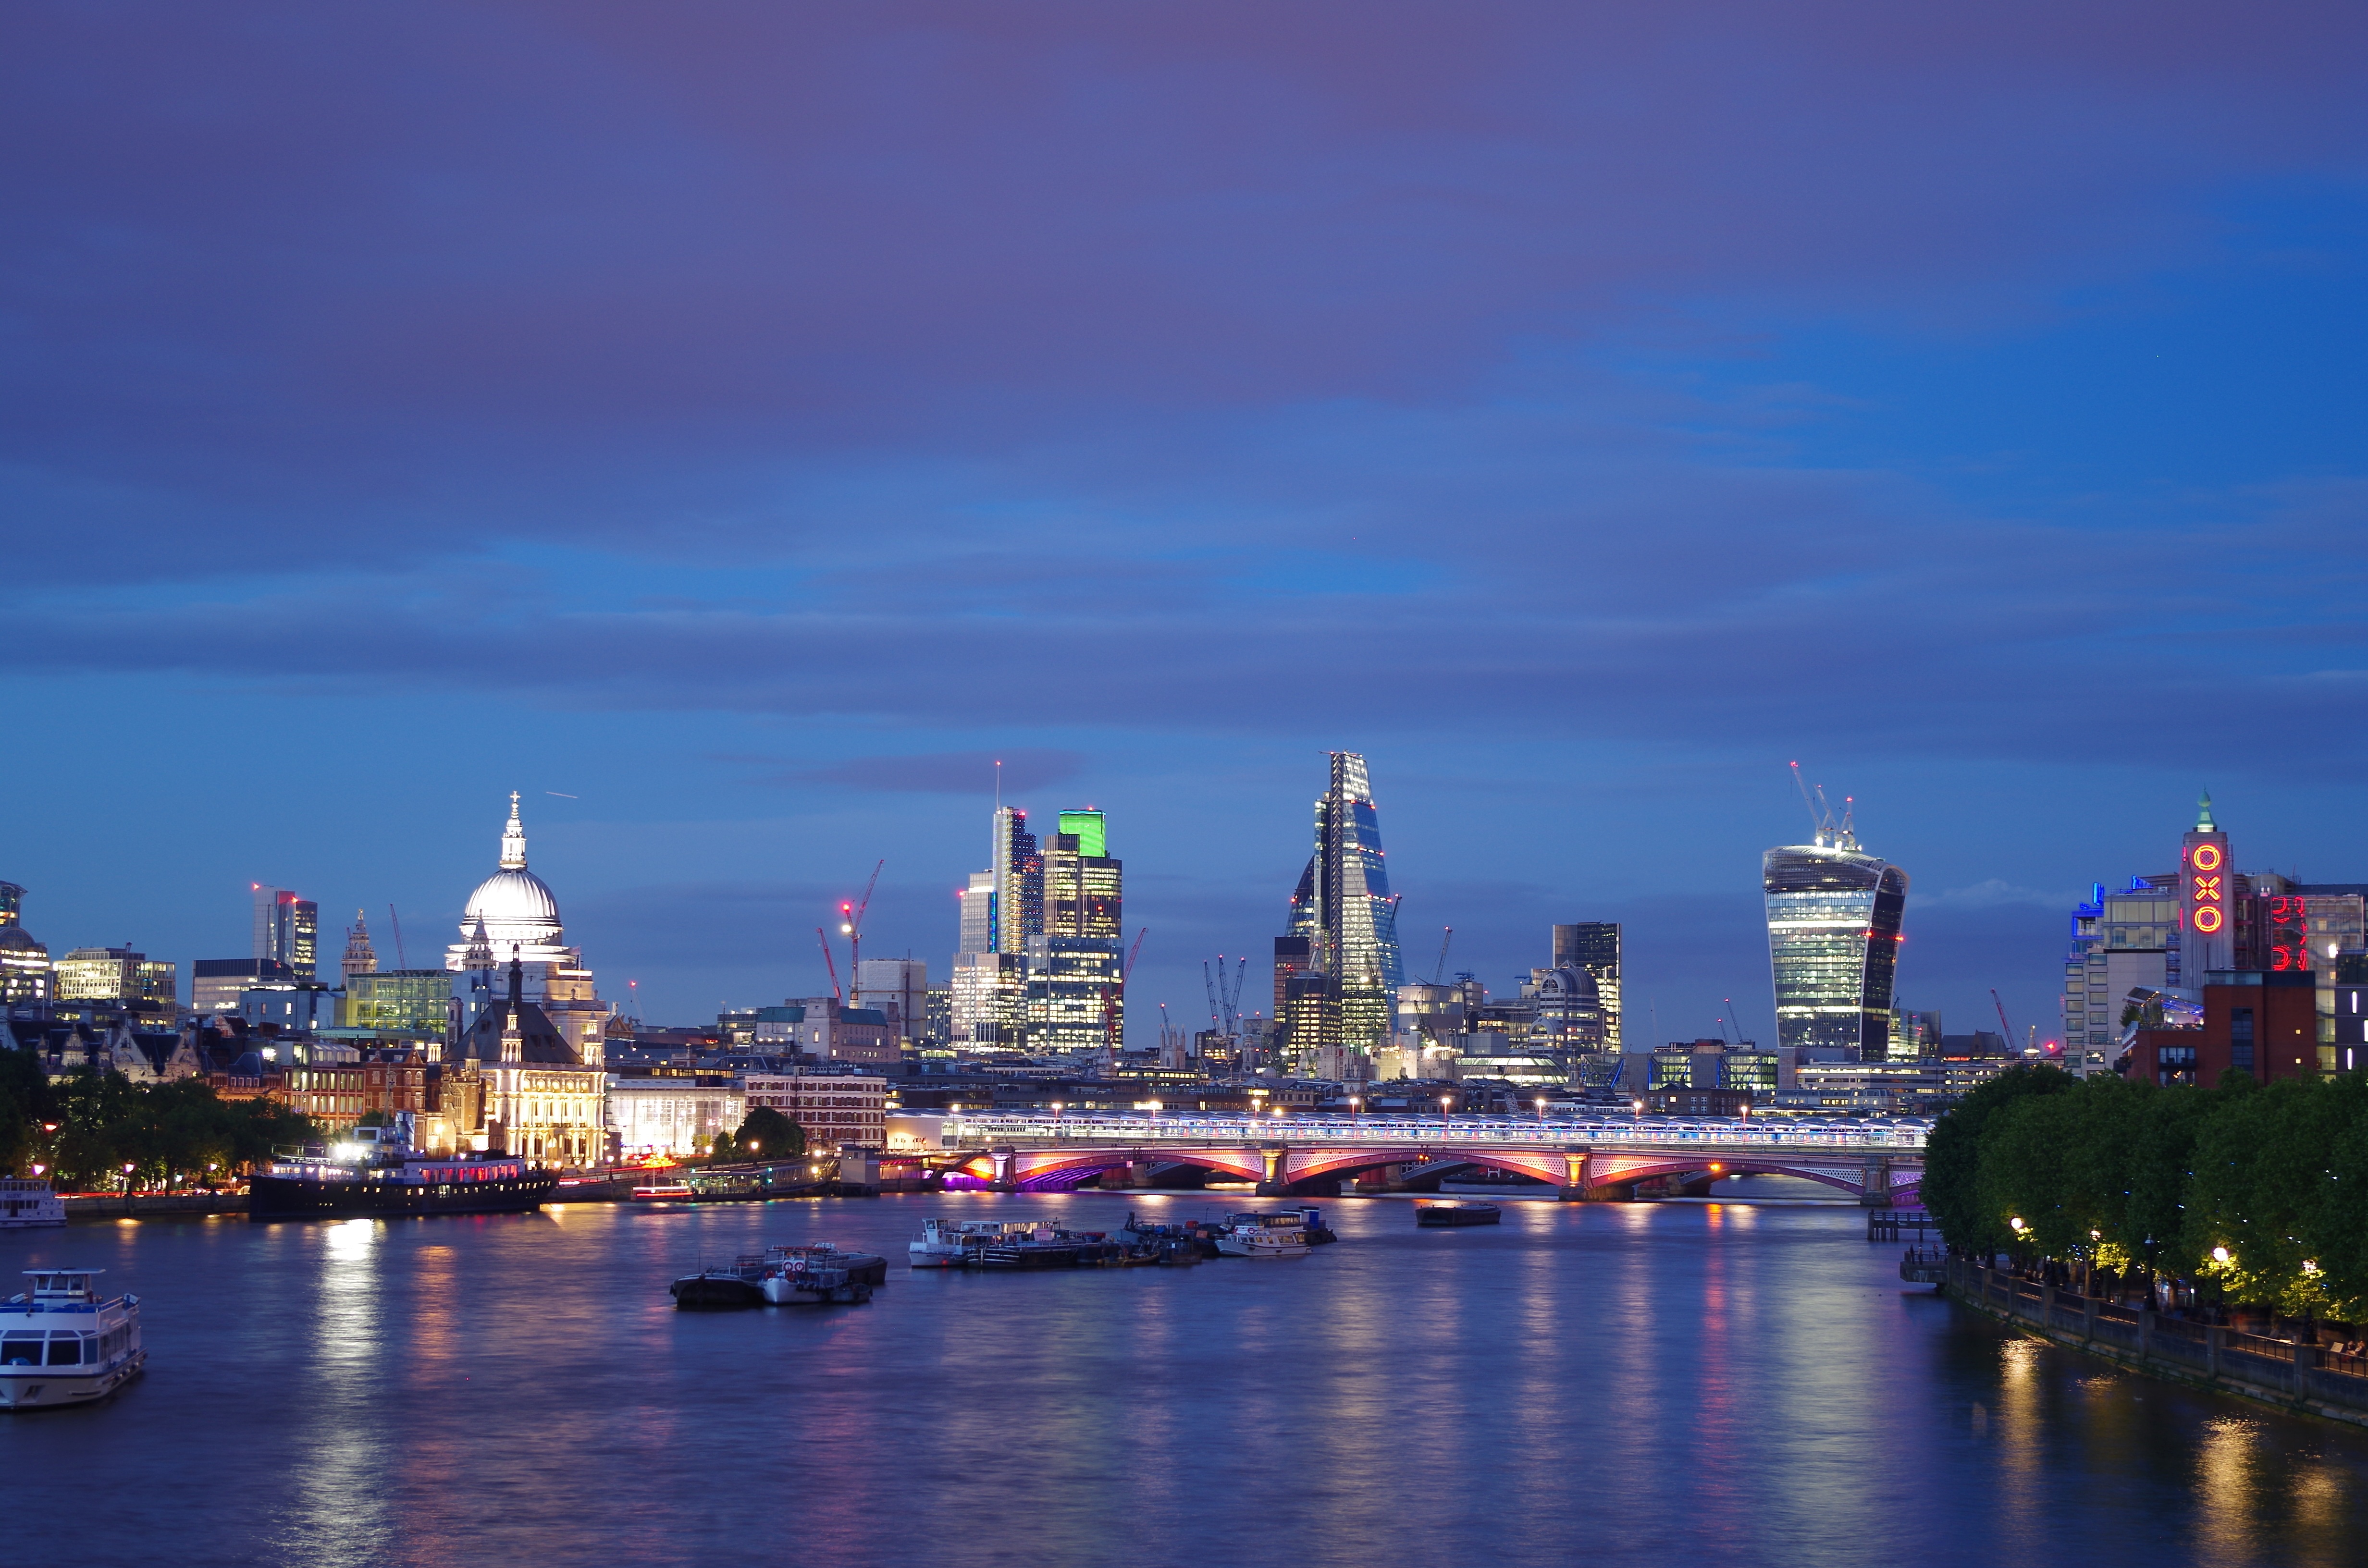
sea, coast, horizon, dock, skyline, night, city, skyscraper, river, cityscape, panorama, downtown, dusk, evening, reflection, bay, landmark, harbor, marina, port, waterway, city of london, geographical feature, human settlement, london by night, waterloo bridge